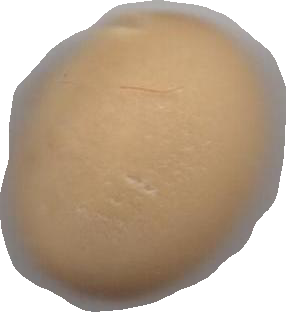
Variety: Dega